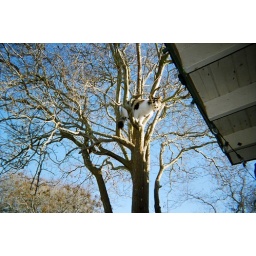
cat in a tree